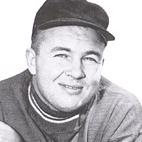
Age: 36